Edward Ellis (actor)

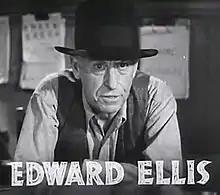
Ellis in the trailer for "Fury" (1936)

Edward Mayne Ellis (November 12, 1870 – July 26, 1952) was an American actor. He played the title role in "The Thin Man", as well as in "A Man to Remember".